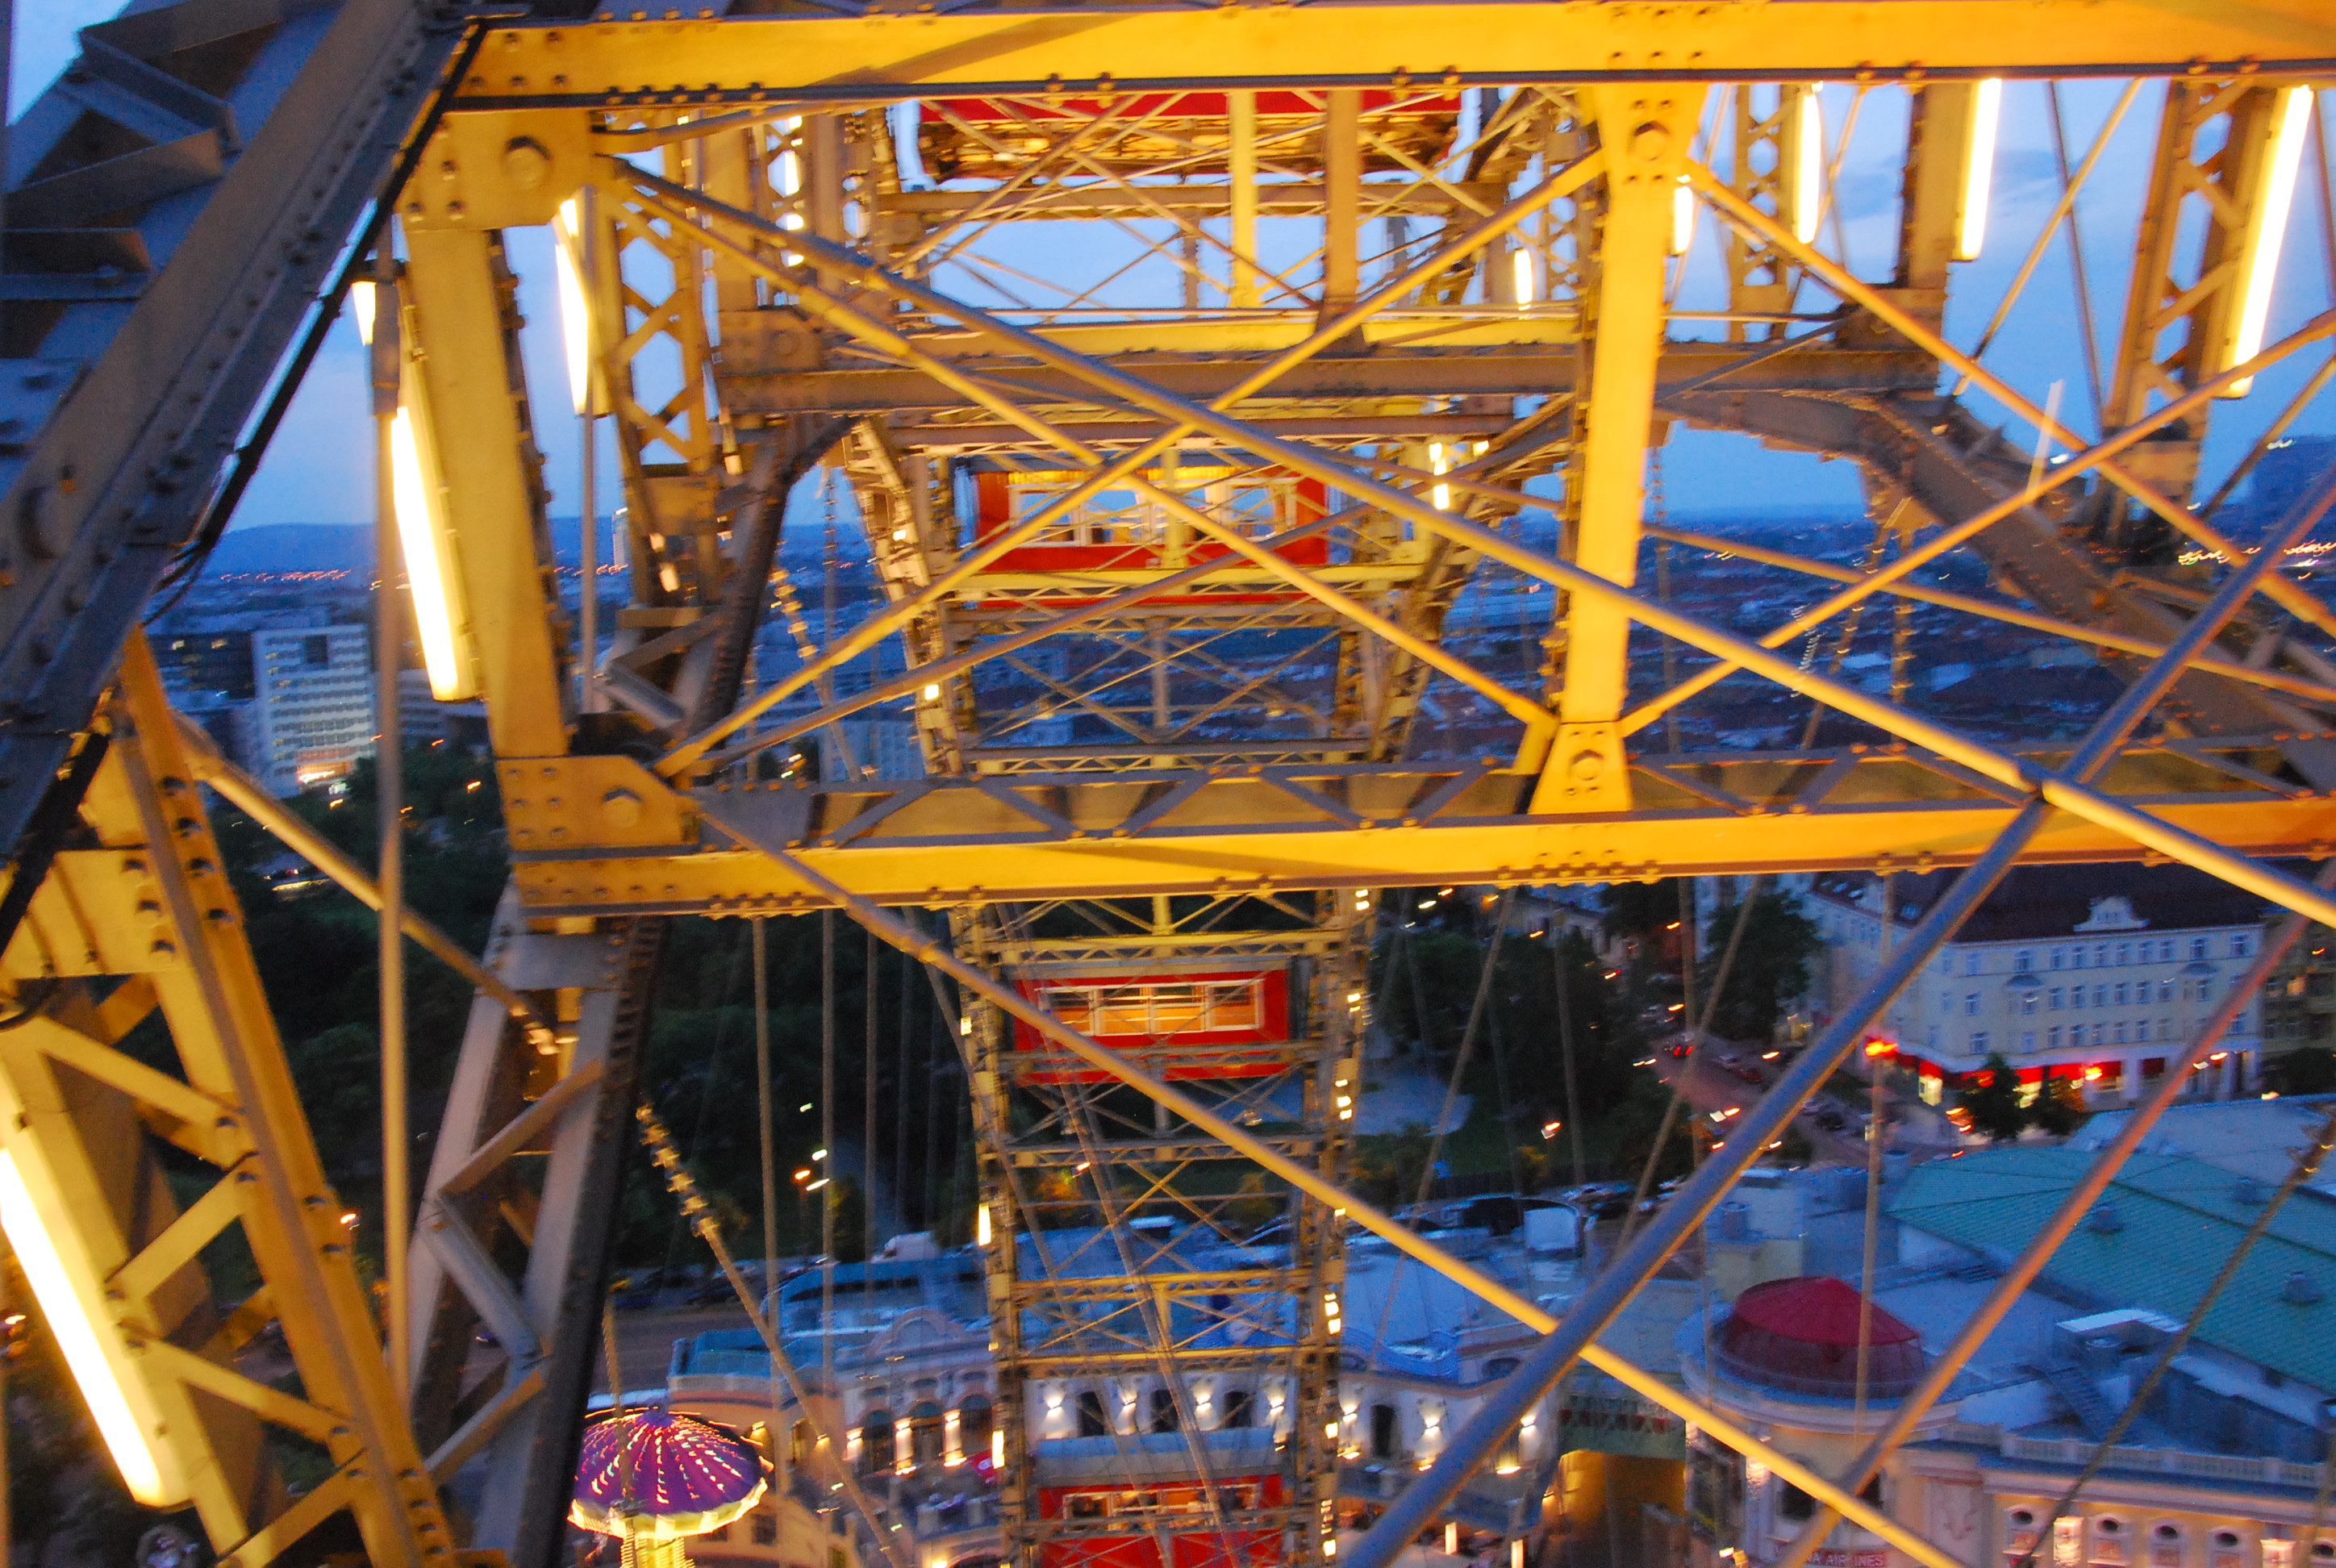
project, amusement ride, amusement park, ferris wheel, yellow, landmark, tourist attraction, roller coaster, fair, structure, sky, recreation, metropolis, industry, fun, leisure, construction